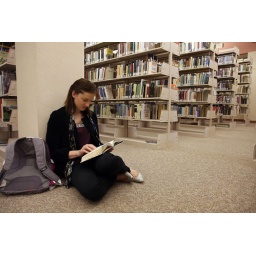
sitting on floor in Library